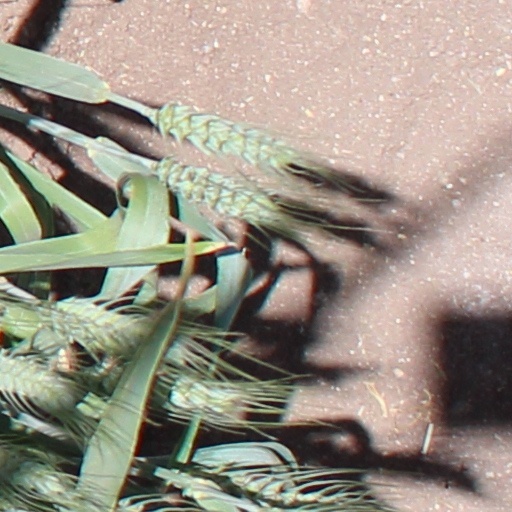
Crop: wheat